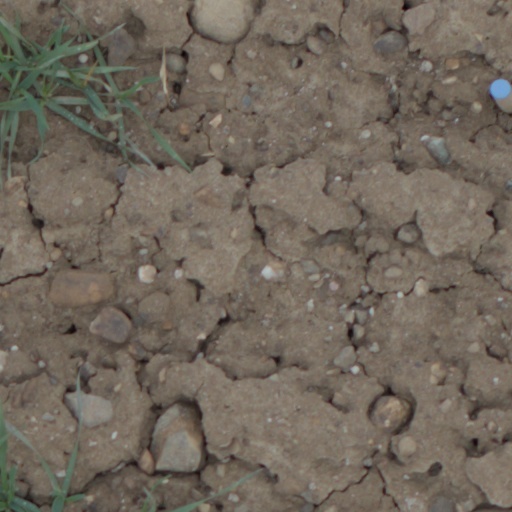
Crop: wheat